1967 USS Forrestal fire

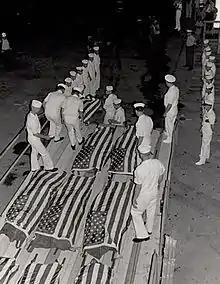
Sailors carefully lower the remains of their shipmates killed in the fire to the Leyte Pier at NAS Cubi Point.

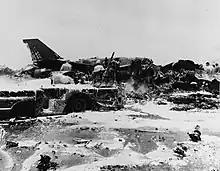
Destroyed deck tractors and RA-5C aircraft surrounded by firefighting foam in the aftermath of the fire.

Of the 73 aircraft aboard the carrier, 21 were destroyed: seven F-4B Phantom IIs, eleven A-4E Skyhawks, and three RA-5C Vigilantes. A further 40 were damaged.